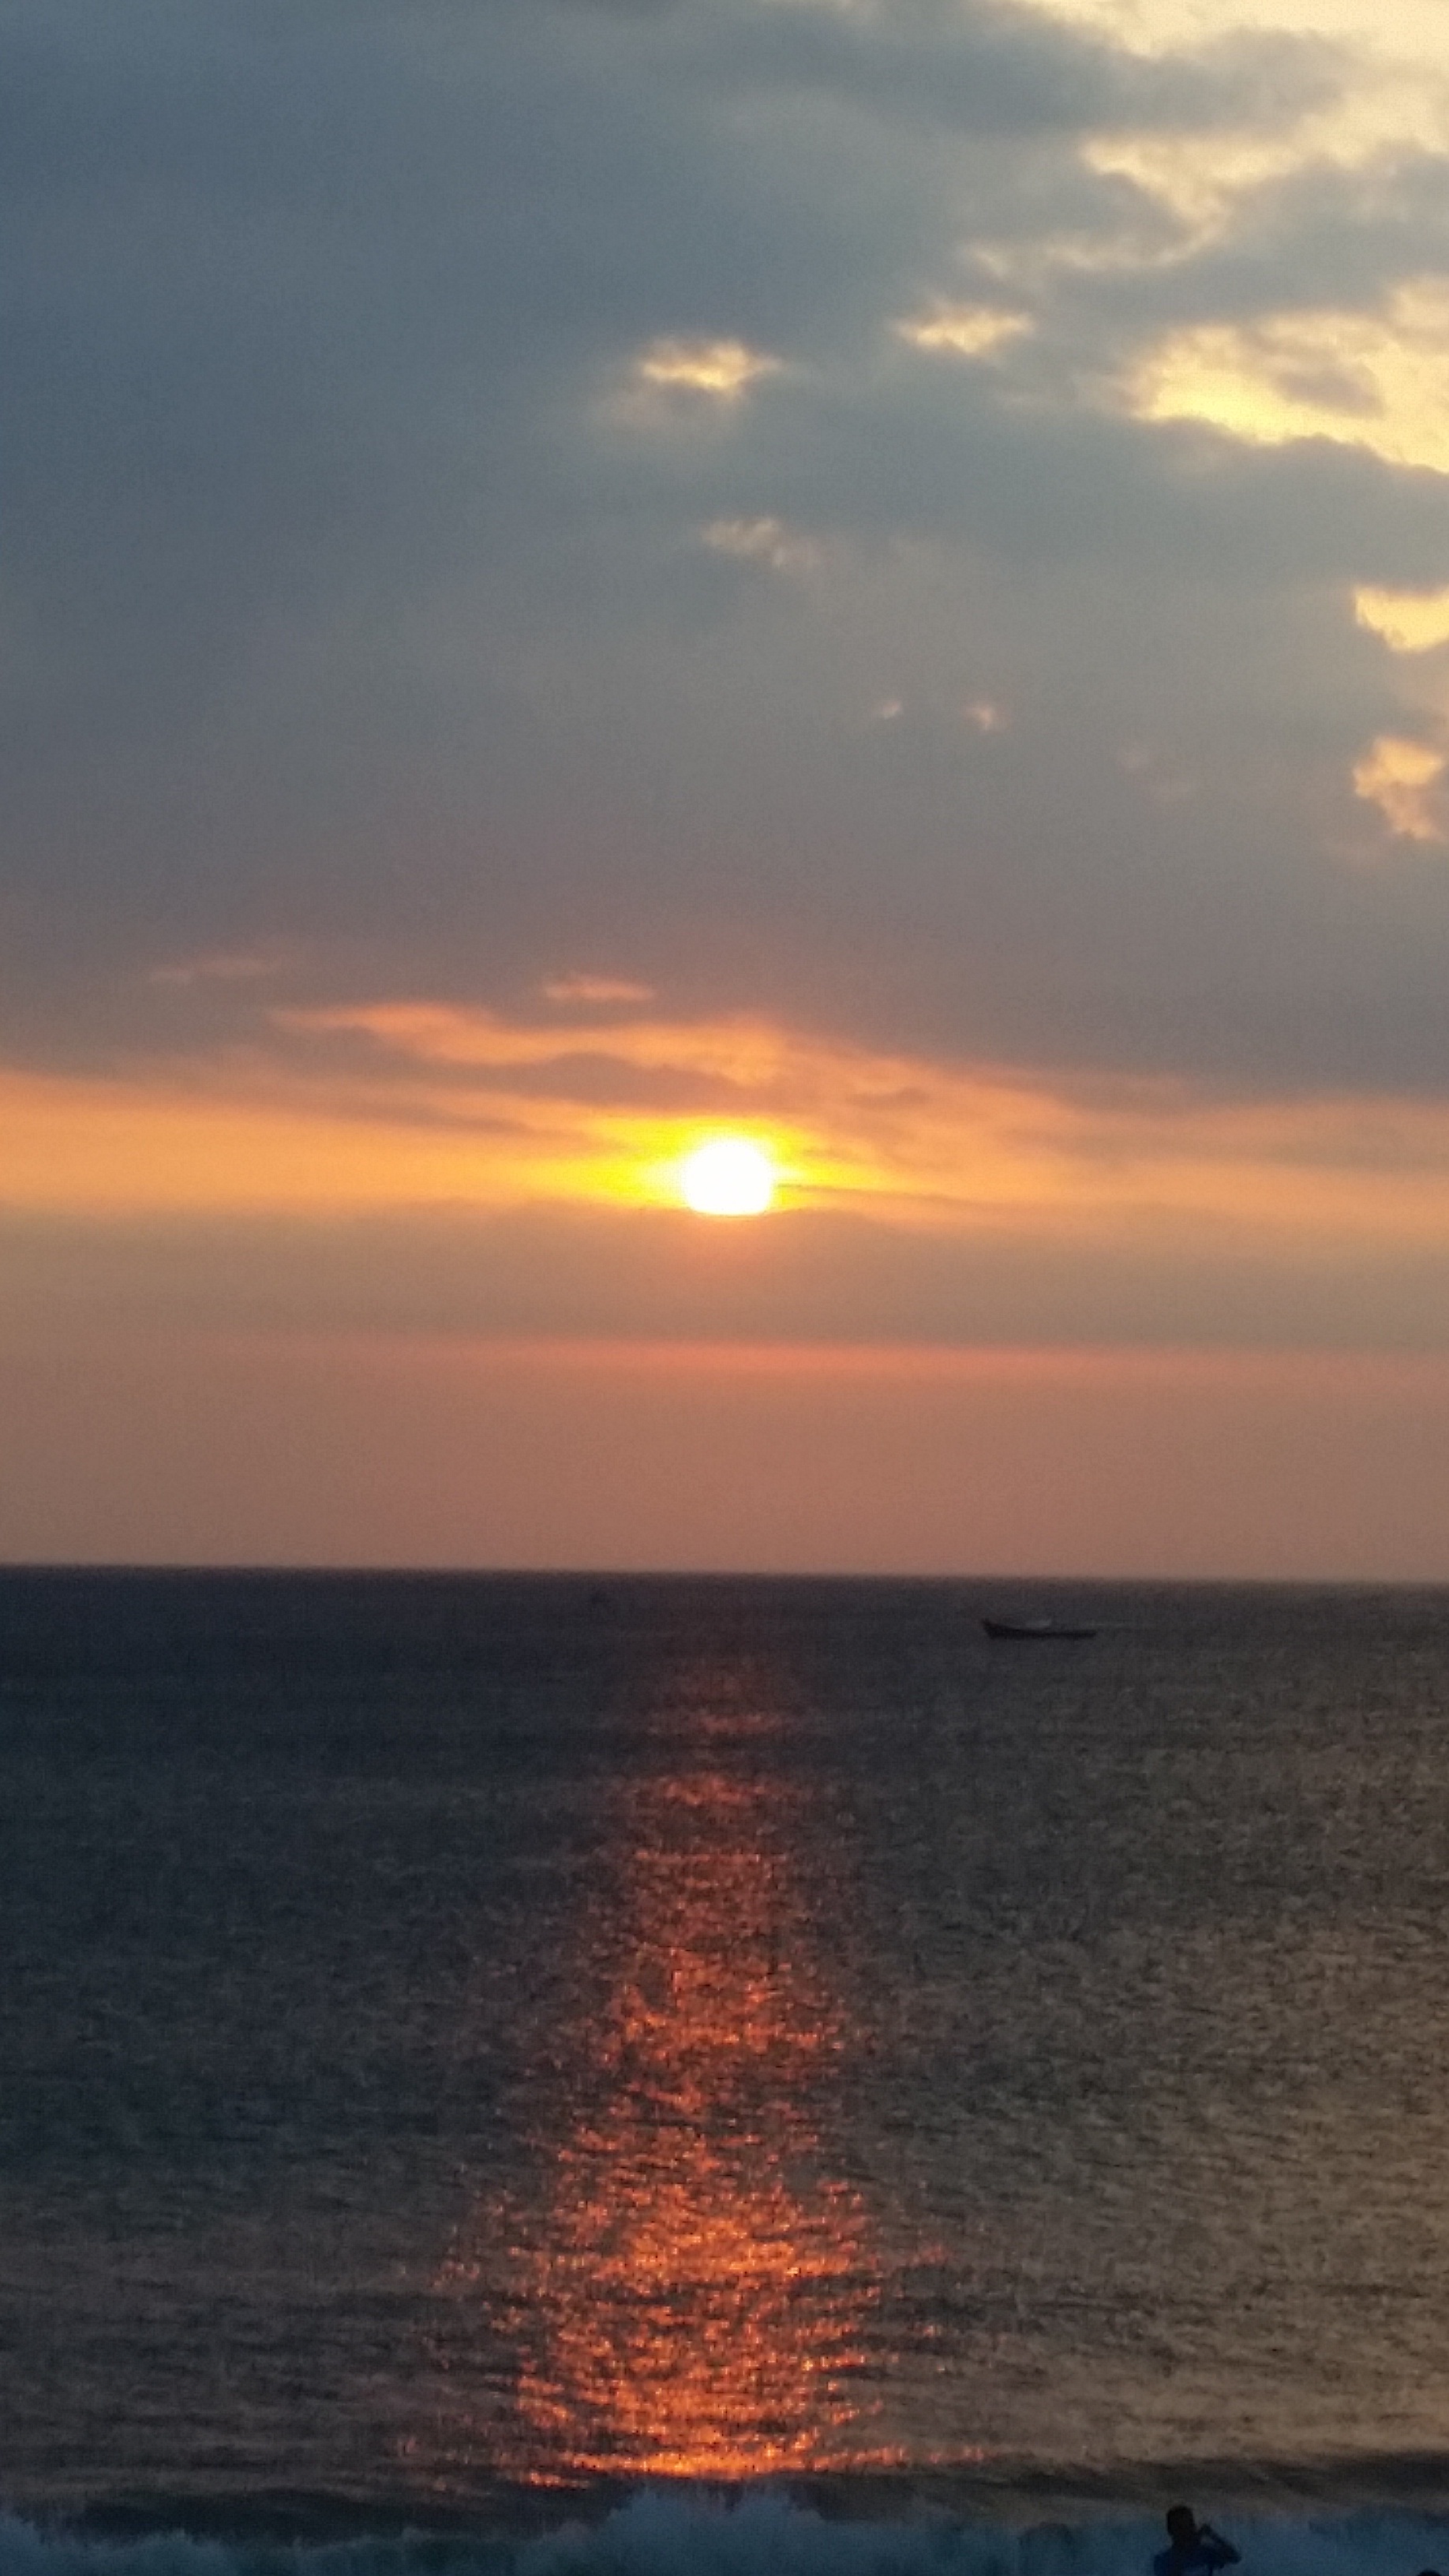
beach, sea, coast, water, ocean, horizon, cloud, sky, sun, sunrise, sunset, sunlight, morning, shore, dawn, dusk, evening, body of water, indonesia, bali, afterglow, wind wave